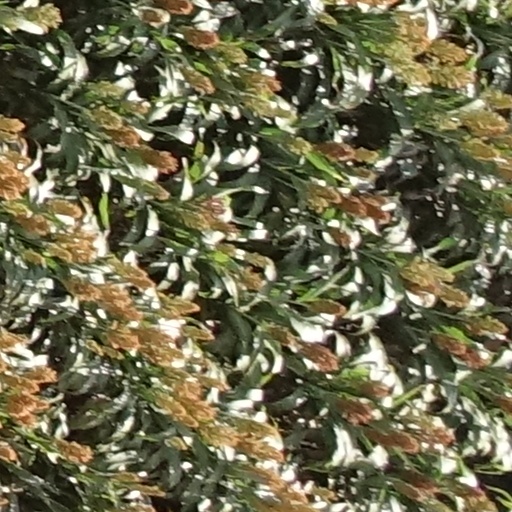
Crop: sorghum